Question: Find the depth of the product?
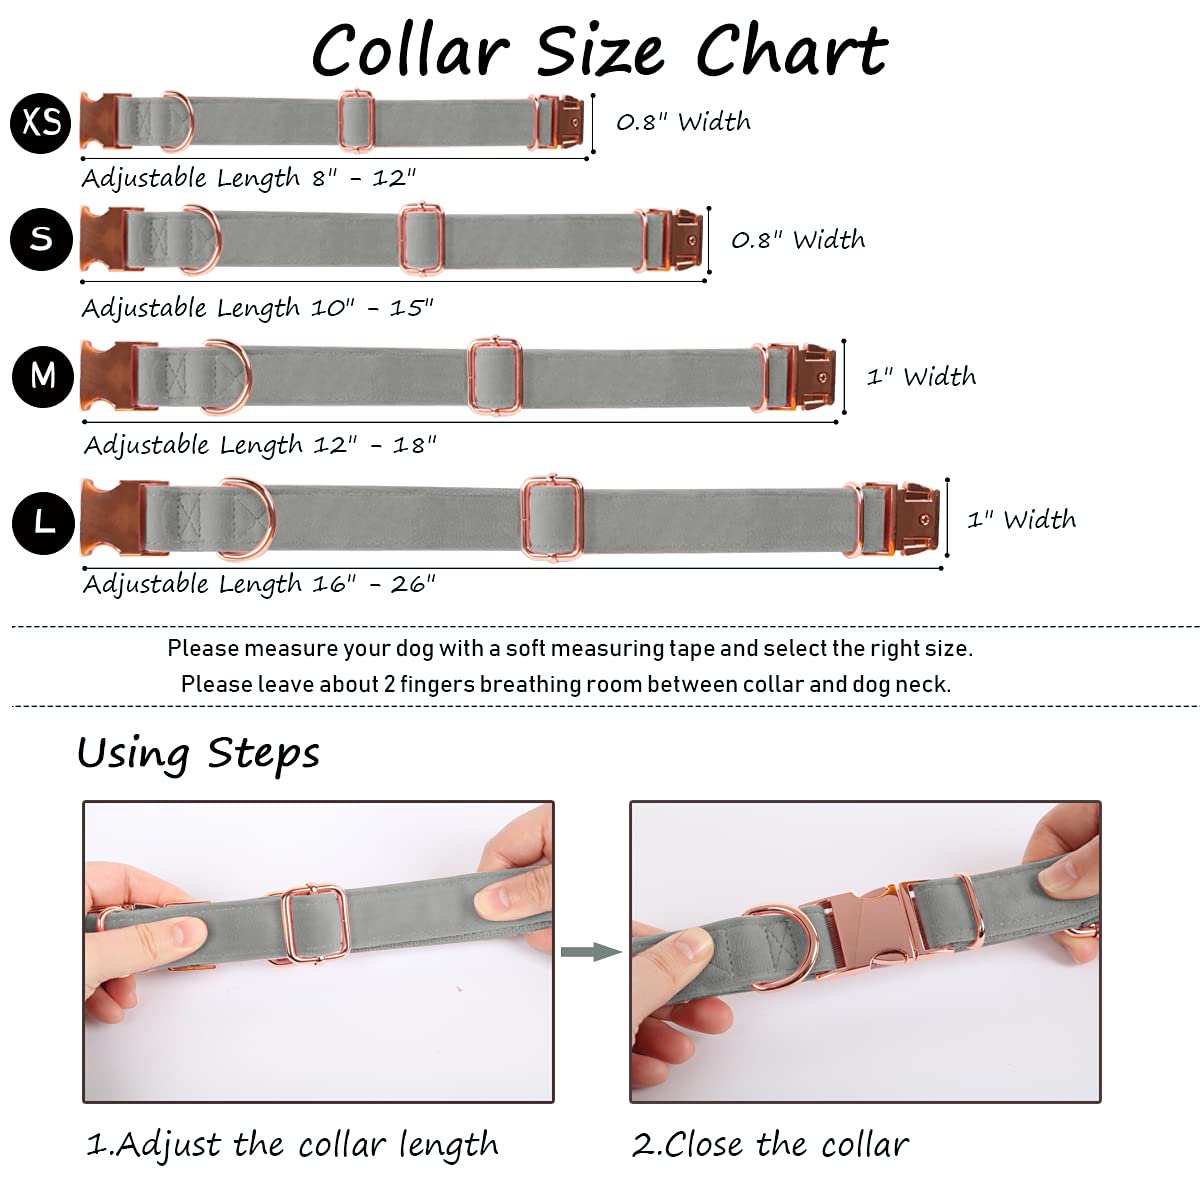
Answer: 12.0 inch